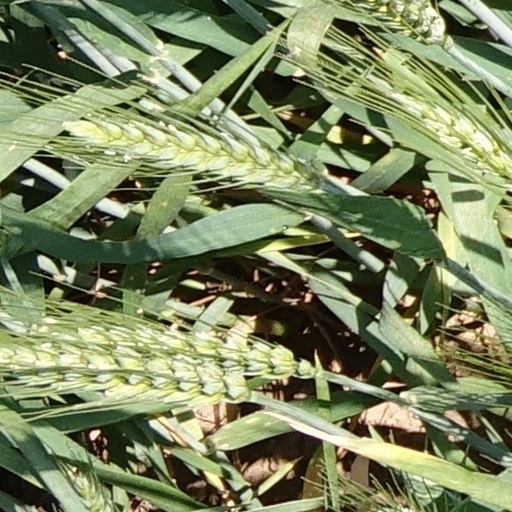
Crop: wheat